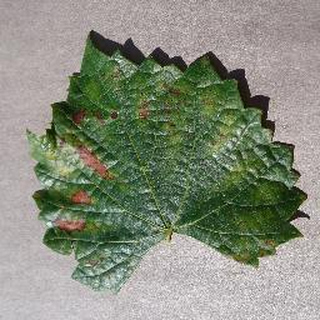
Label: grape_esca_black_measles